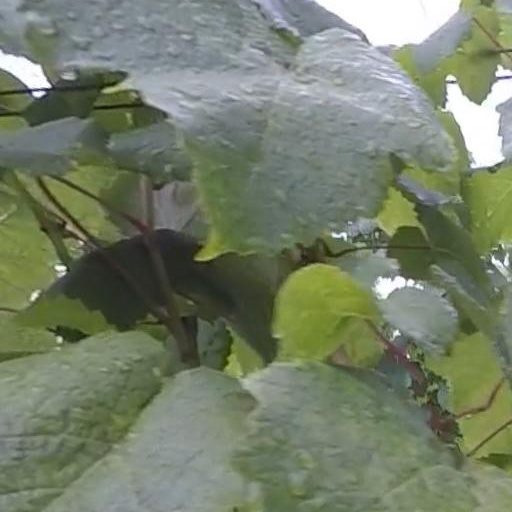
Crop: grape